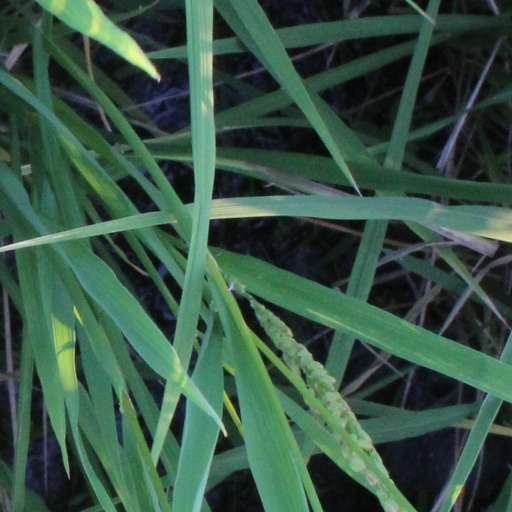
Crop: rice